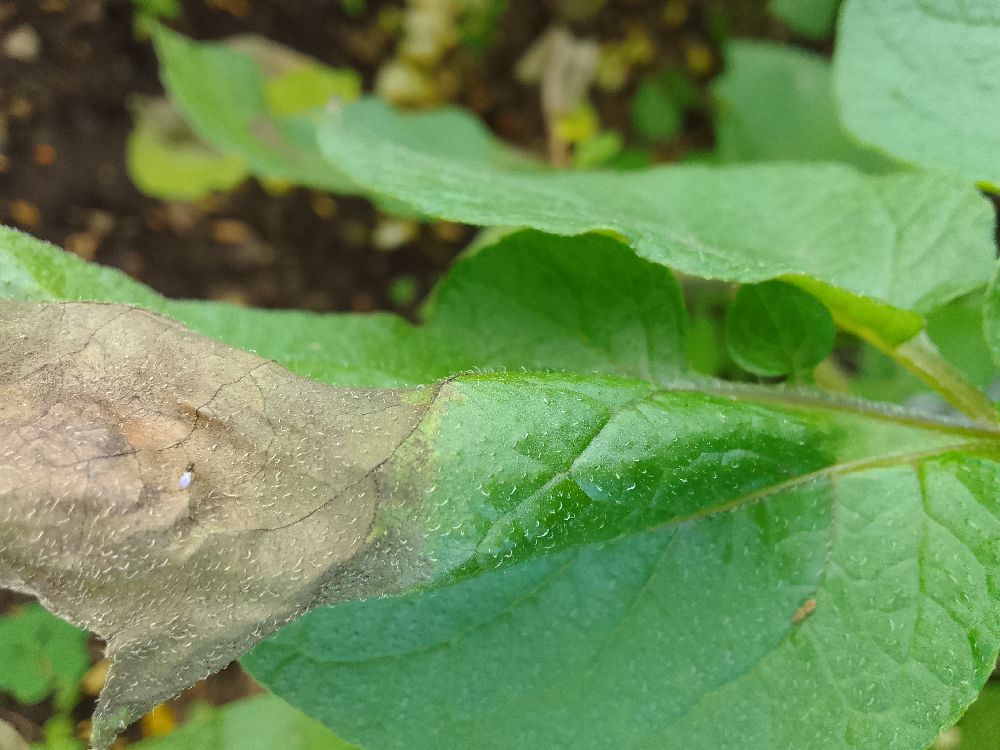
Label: Late blight